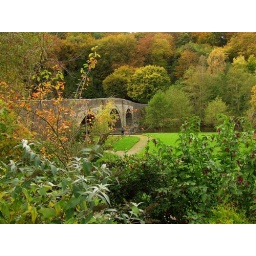
Dinham bridge over the river Teme at Ludlow.